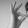
ASL letter: F